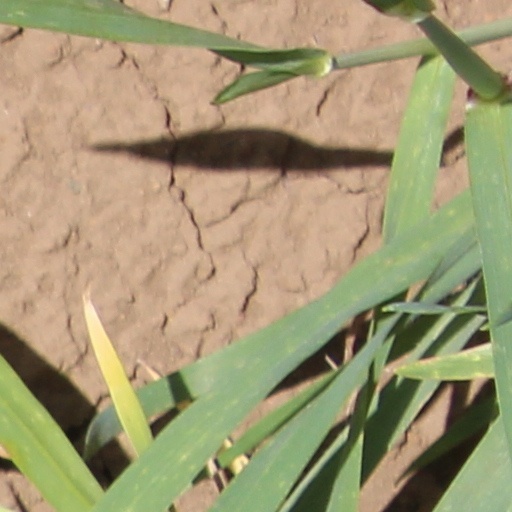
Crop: wheat